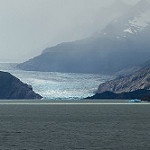
Scene: Outdoor